Blast Corps

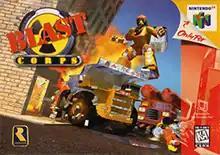
North American box art

Blast Corps is an action game developed by Rare and published by Nintendo for the Nintendo 64. The player uses vehicles to destroy buildings in the path of a runaway nuclear missile carrier. In the game's 57 levels, the player solves puzzles by transferring between vehicles to move objects and bridge gaps. It was released in March 1997 in Japan and North America. A wider release followed at the end of that year.